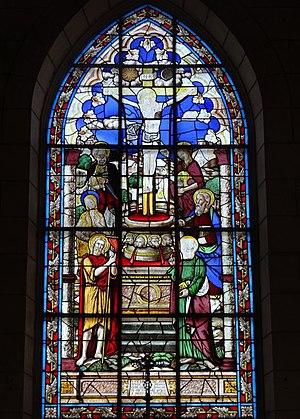
Eglise St Antoine, Verrière axiale, la Fontaine de Vie, XVIe siècle
L'église Saint-Antoine-du-Rocher est une église située dans la commune éponyme de Saint-Antoine-du-Rocher, en France.